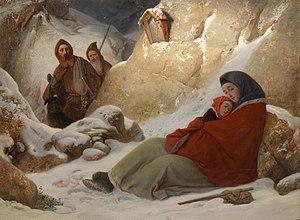
Friedrich Bischoff, né le 18 novembre 1819 à Ansbach et mort le 19 novembre 1873 à Erlangen, est un peintre de genre et d'histoire allemand.